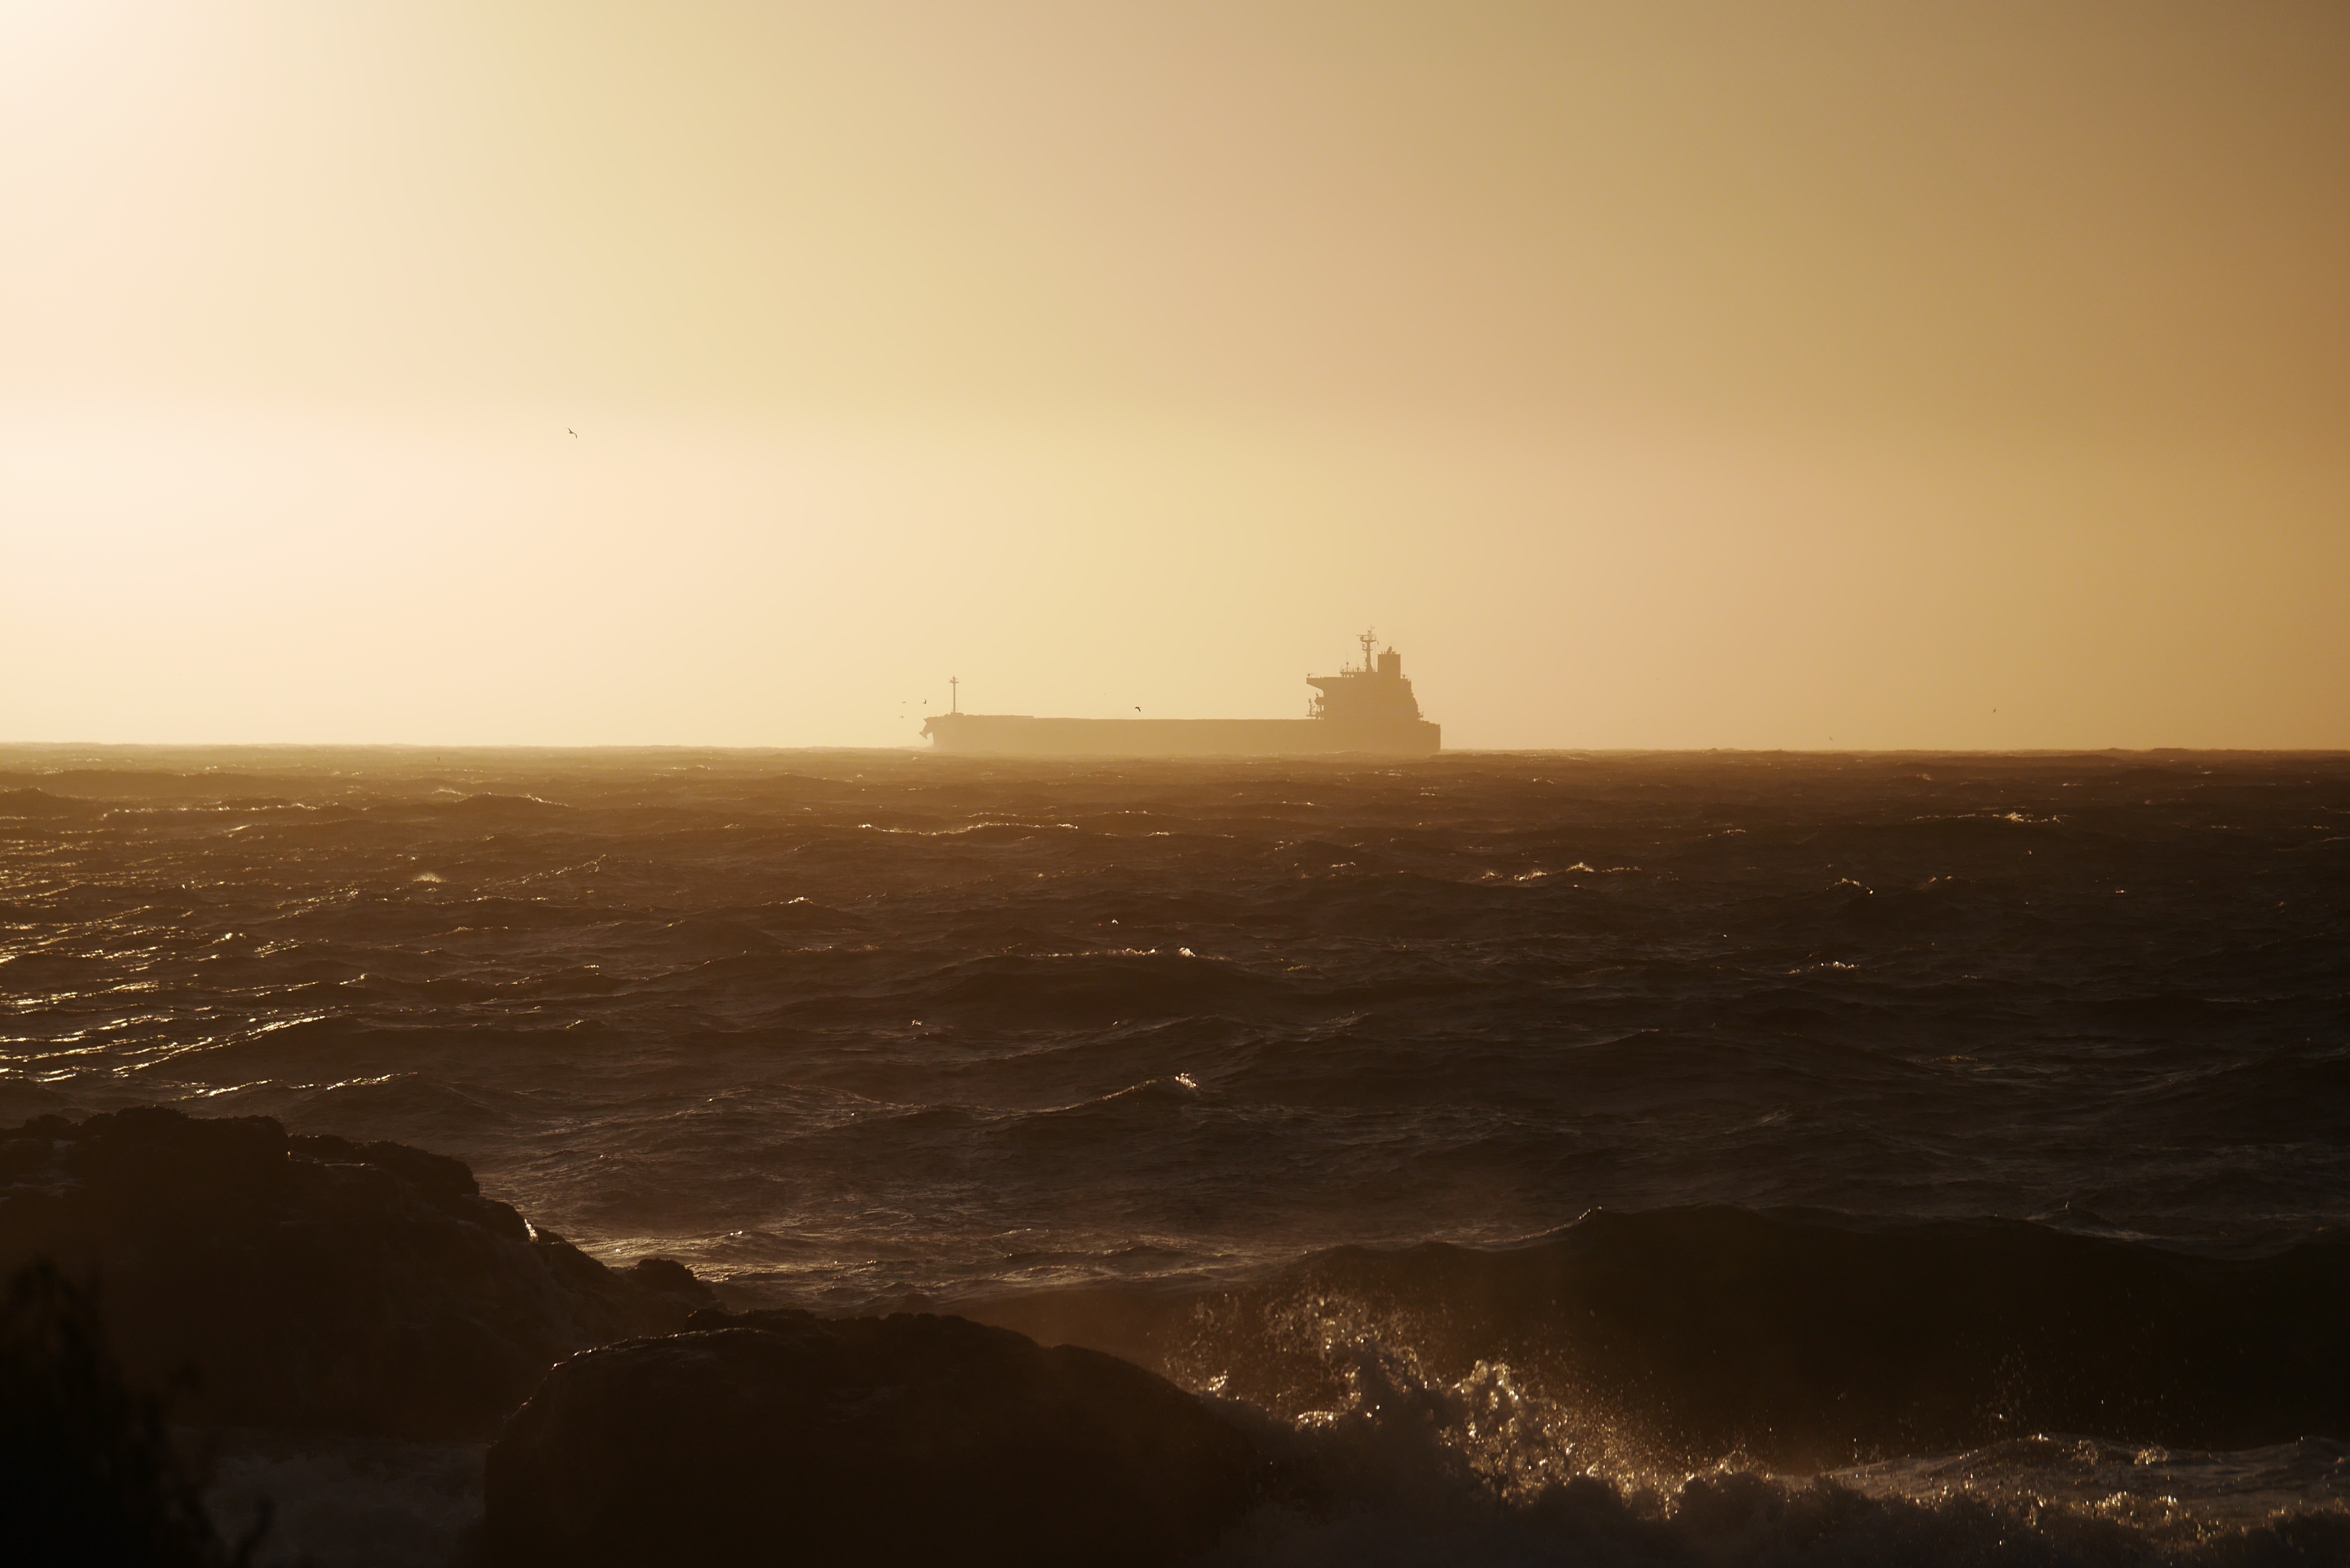
beach, sea, coast, water, ocean, horizon, sun, sunrise, sunset, sunlight, morning, shore, wave, dawn, ship, coastline, dusk, evening, tower, seascape, haze, bay, waves, afterglow, atmospheric phenomenon, wind wave